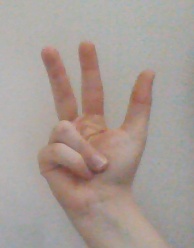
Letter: al